Osbert Lancaster

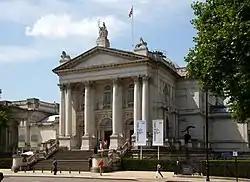
Tate Gallery portico, saved from demolition after campaigning by Lancaster and others

In "Osbert: A Portrait of Osbert Lancaster", Boston comments that after the dramatic events in Athens his subject's later life was uneventful and industrious with "a somewhat dismaying dearth of rows, intrigues, scandals or scrapes to report." The Lancasters had a Georgian house in Henley-on-Thames, and a flat in Chelsea, where they lived from Mondays to Fridays. He worked at home in the mornings, on illustrations, stage designs, book reviews and any other commissions, before joining his wife for a midday dry martini and finally dressing and going to one of his clubs for lunch. After that he would walk to the "Express" building in Fleet Street at about four in the afternoon. There he would gossip with his colleagues before sitting at his desk smoking furiously, producing the next day's pocket cartoon. By about half-past six he would have presented the cartoon to the editor and be ready for a drink at El Vino's across the road, and then the evening's social events.